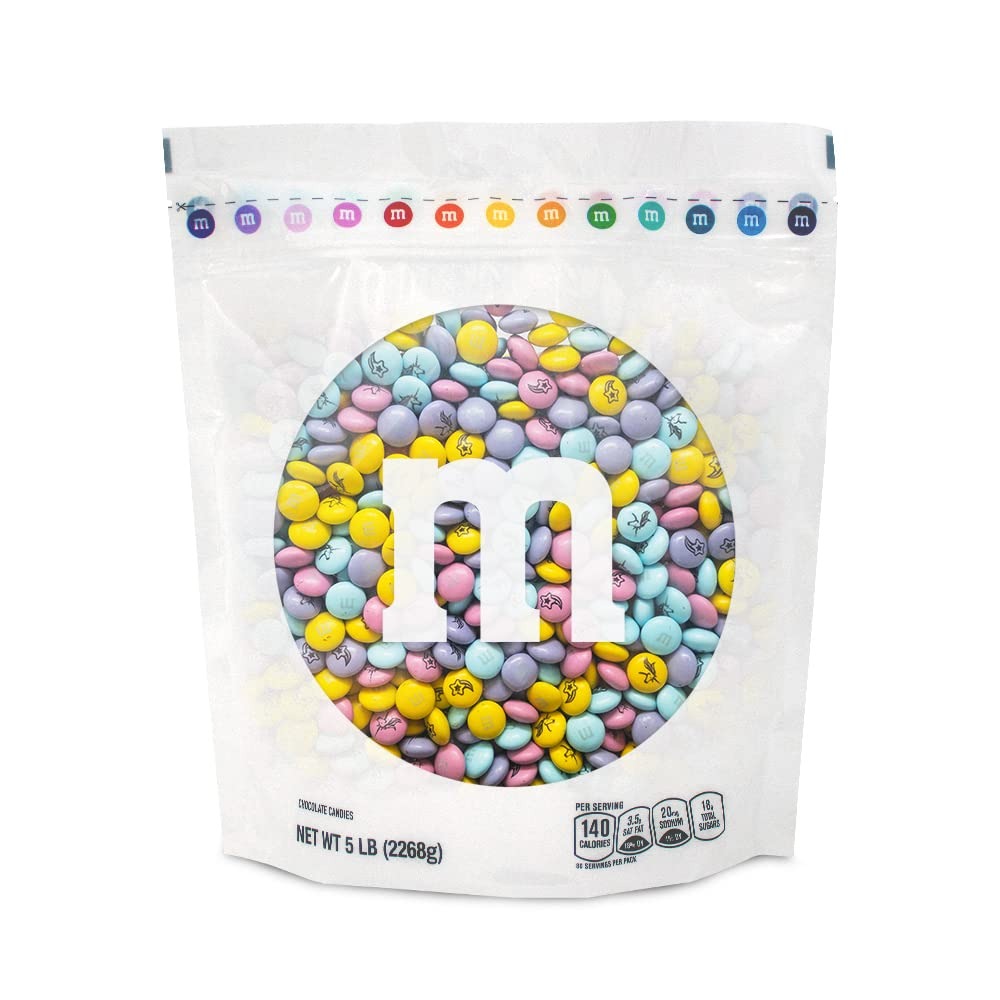
Item Name: M&M’S WORLD Unicorn Printed Milk Chocolate Candy - 5lbs of Bulk M&M'S in a Resealable Pack, For Birthday Decorations for Girls, Unicorn Party Supplies, Rainbow Party Favors, and More
Bullet Point 1: A Magical Candy Blend You Have To See To Believe Enjoy a delightful mix of unicorn-themed M&M'S candy, designed with vibrant unicorn graphics for a whimsical touch at any unicorn birthday party
Bullet Point 2: Party Favor: Delight party guests with these unicorn birthday party favors or create DIY candy jars using this colorful bulk candy, making any celebration unforgettable
Bullet Point 3: SWEET GIFT IDEA: These pre-printed M&M'S unicorn candies make thoughtful birthday gifts or sweet additions to any unicorn-themed celebration, spreading joy with every piece
Bullet Point 4: Colorful Party Decor: Enhance cake toppers, cookies, and table setups with M&M'S chocolate candies featuring vibrant unicorn designs, adding a fun and playful element to unicorn party decorations
Bullet Point 5: Freshness Guaranteed: M&M'S are shipped fresh to help the edible prints remain vivid. Store this candy bag at room temperature, away from sunlight, to preserve their fun appearance
Value: 80.0
Unit: Ounce

Price: 126.92